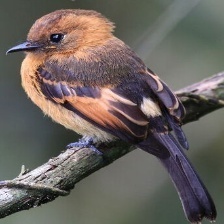
Species: CINNAMON FLYCATCHER
Scientific name: PYRRHOMYIAS CINNAMOMEUS